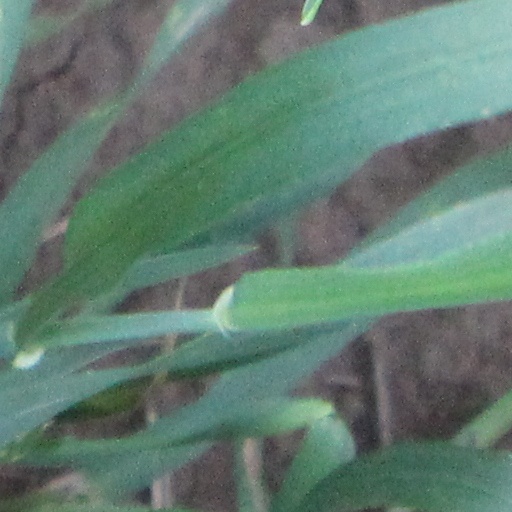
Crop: wheat